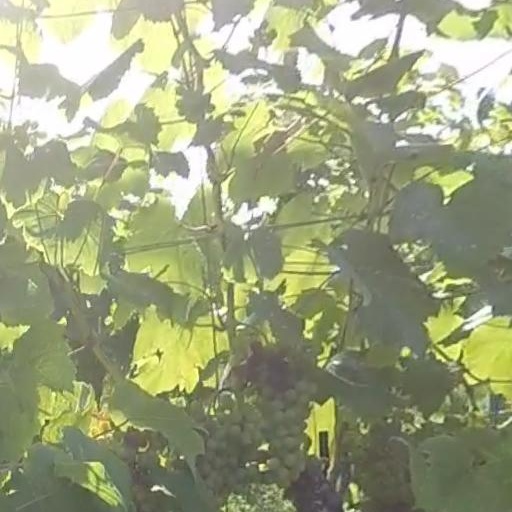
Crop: grape